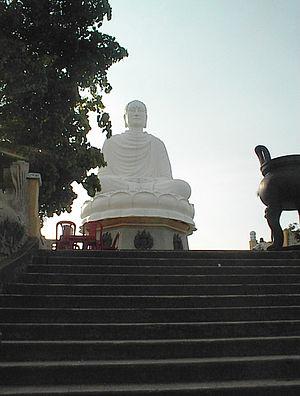
Le bouddhisme au Viêt Nam est principalement de la tradition du Mahayana. Il s'est installé au Viêt Nam dès le IIIᵉ ou IIᵉ siècle avant notre ère, provenant de l'Asie du Sud ou de la Chine dans le Iᵉʳ ou IIᵉ siècle de notre ère. Le bouddhisme vietnamien a eu une relation syncrétique avec certains éléments du Taoïsme, de la religion traditionnelle chinoise et de la religion populaire vietnamienne. En 2014, il concernait 12,2 % de la population dans l'ensemble de ses obédiences ou 13,6 % si l'on y intègre Hòa Hảo.